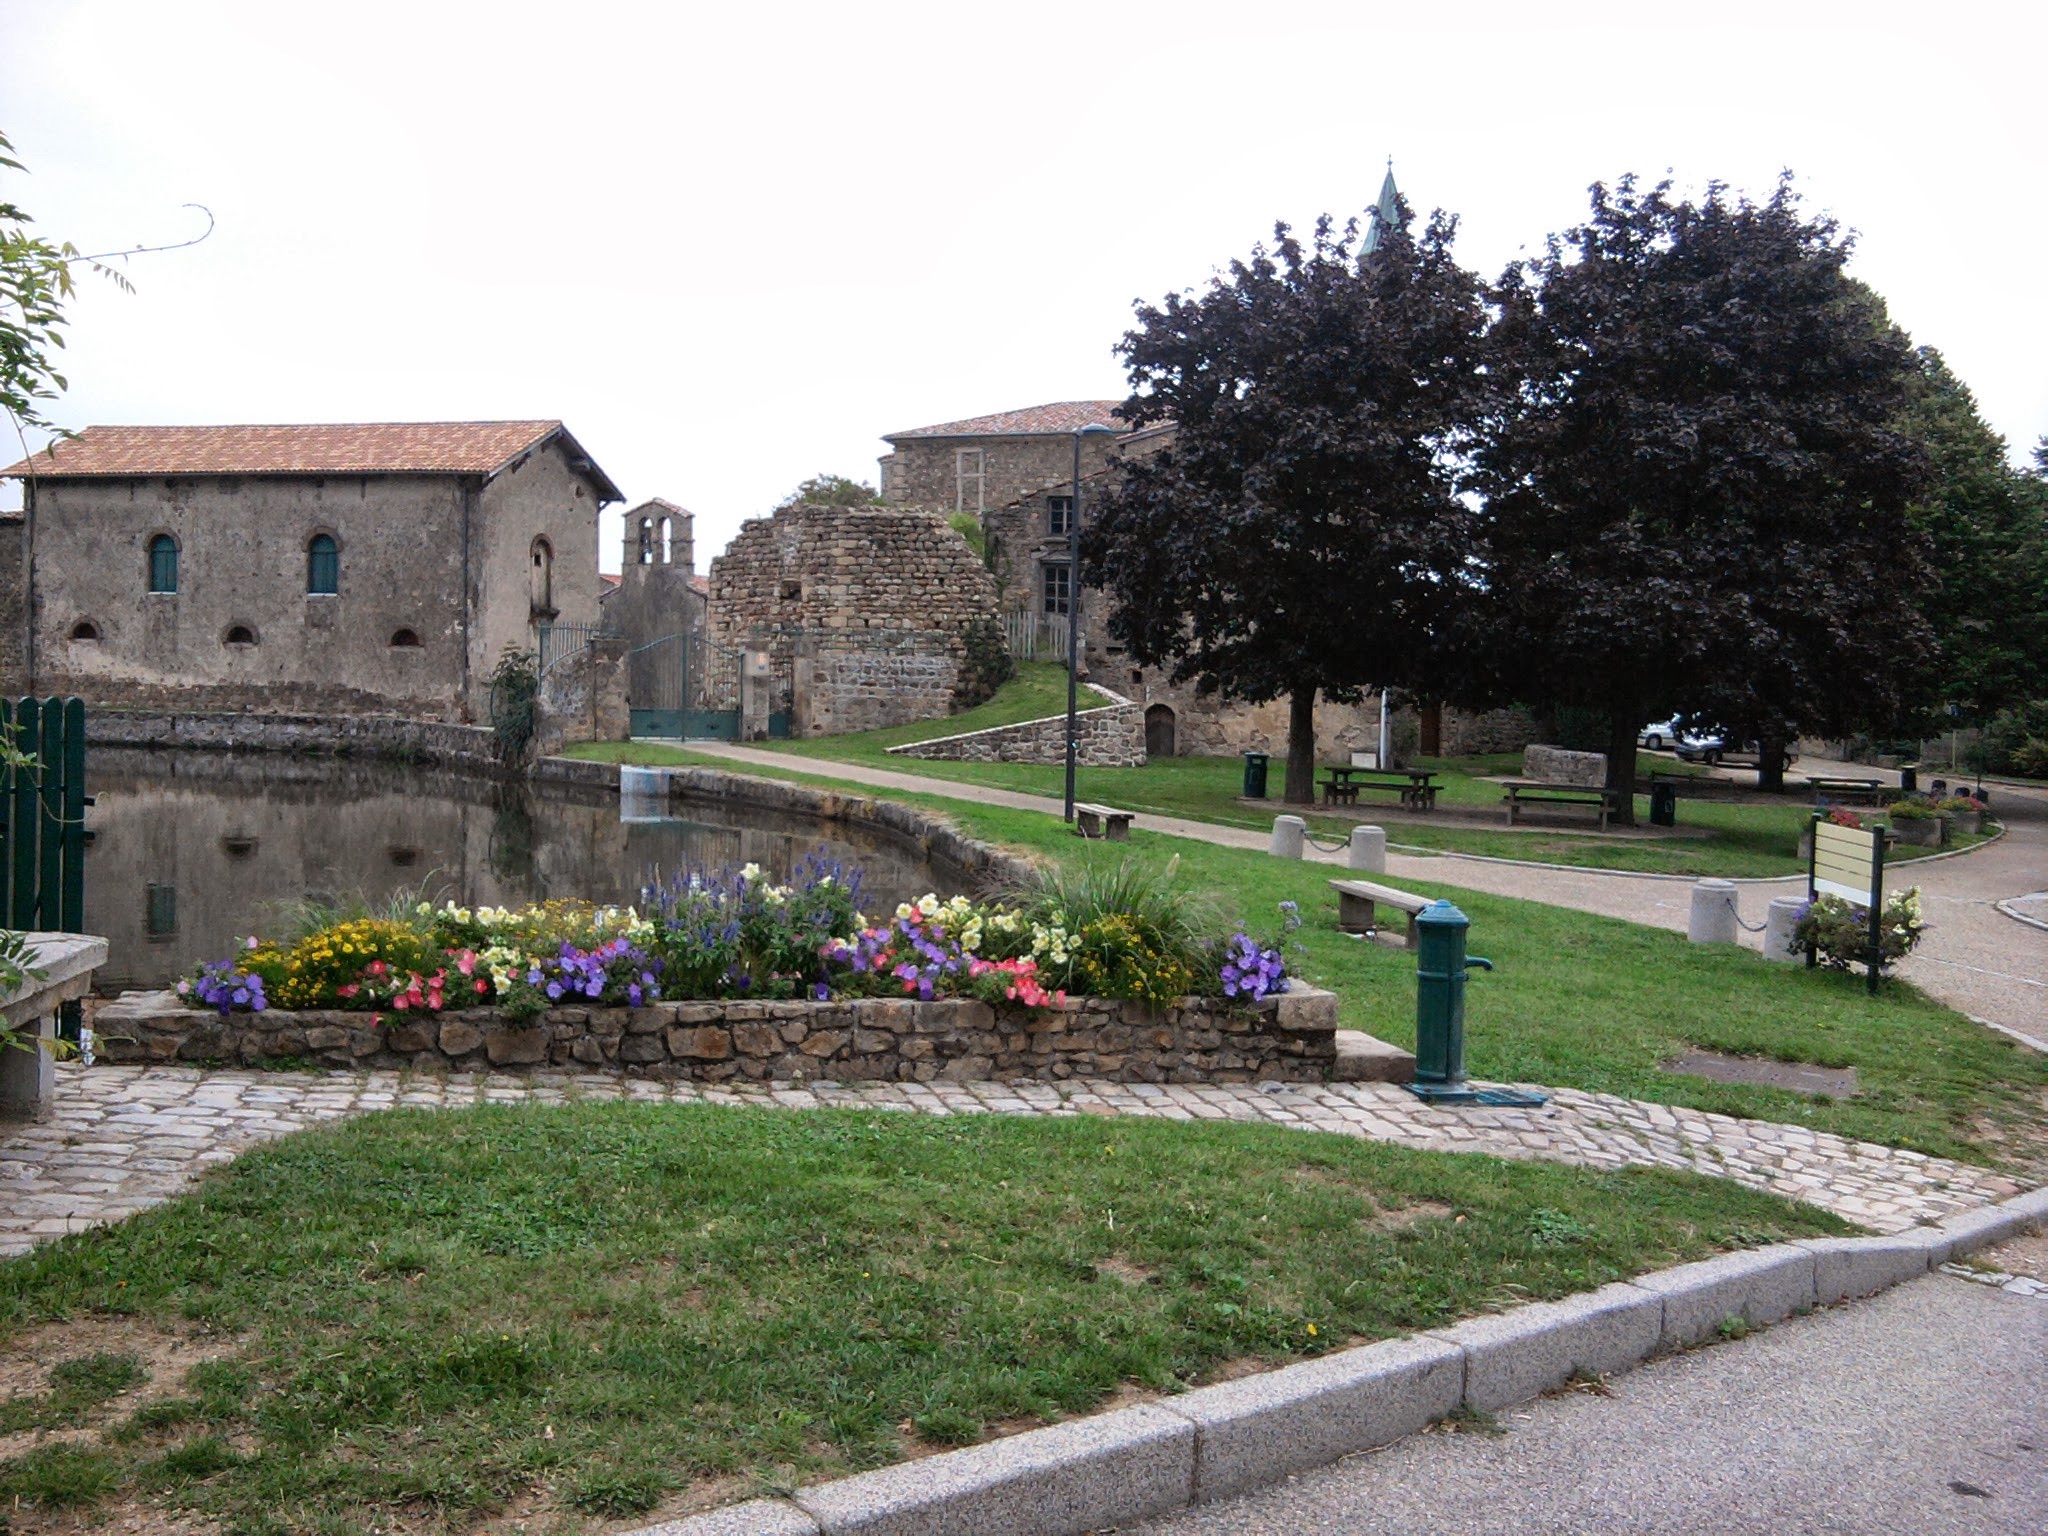
plaza, garden, waterway, memorial, town square, estate, yard